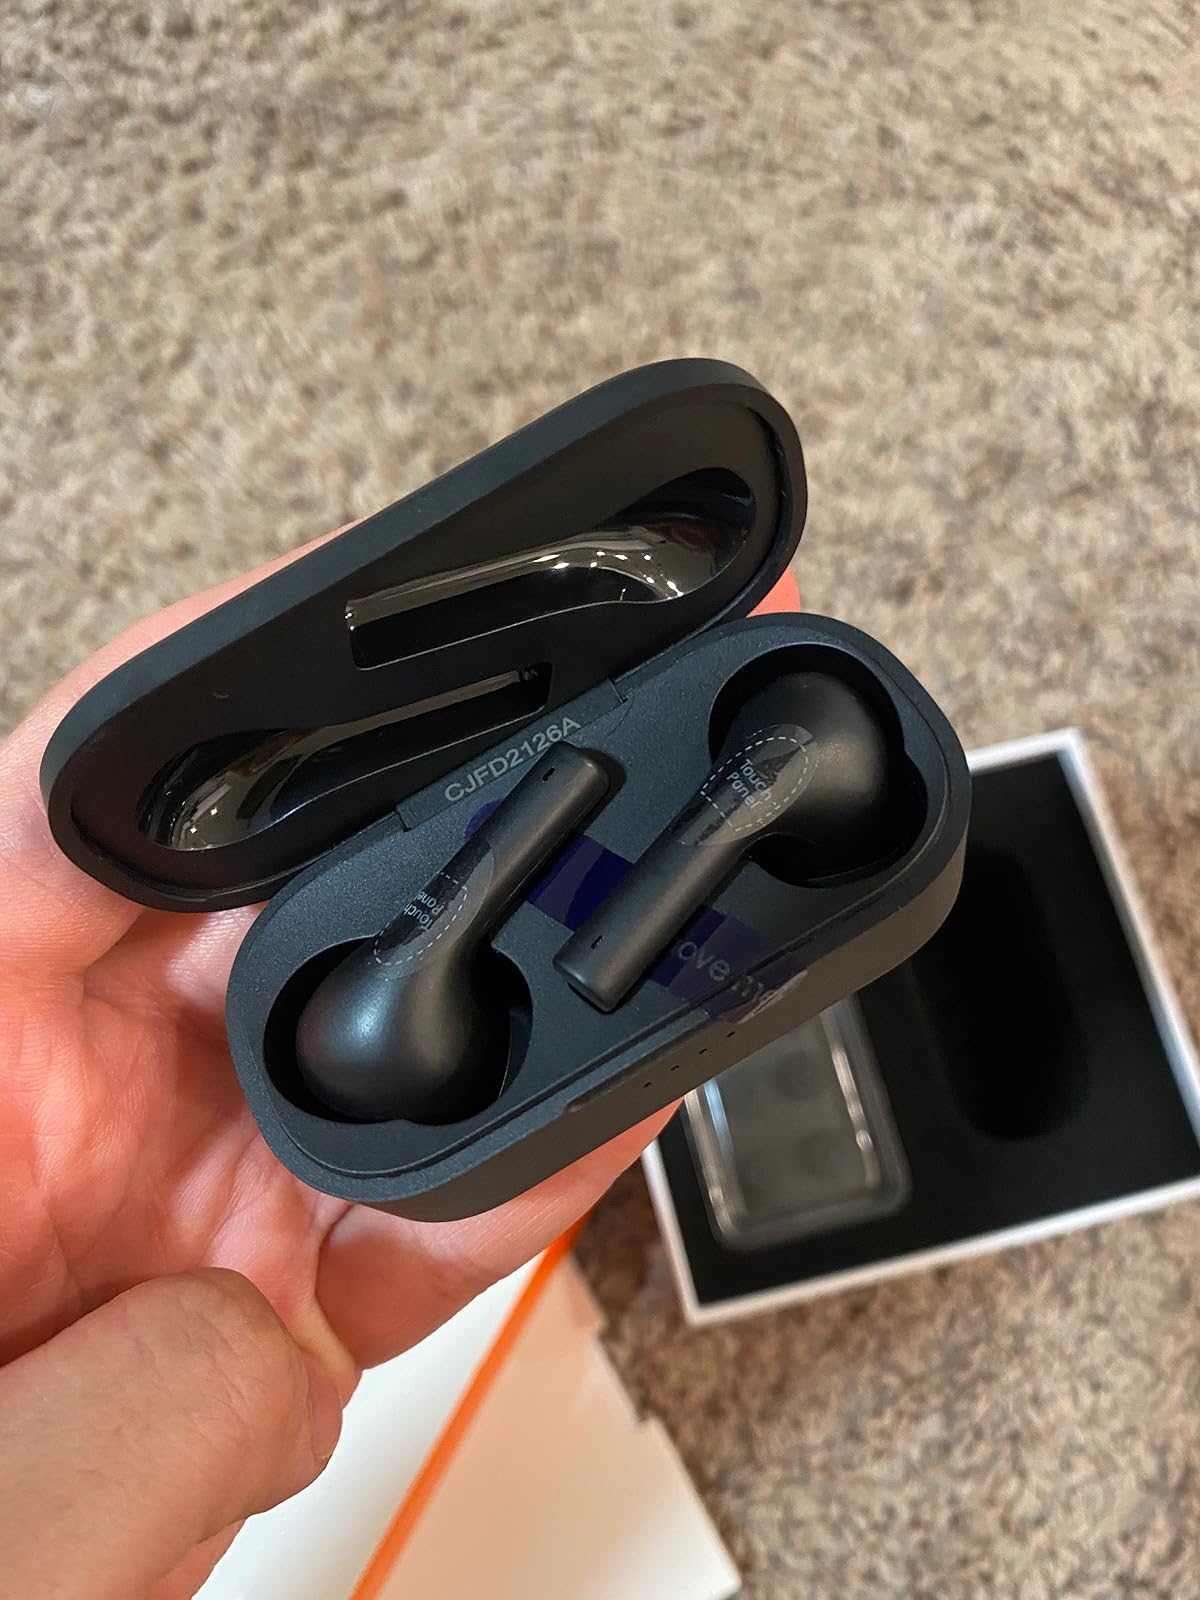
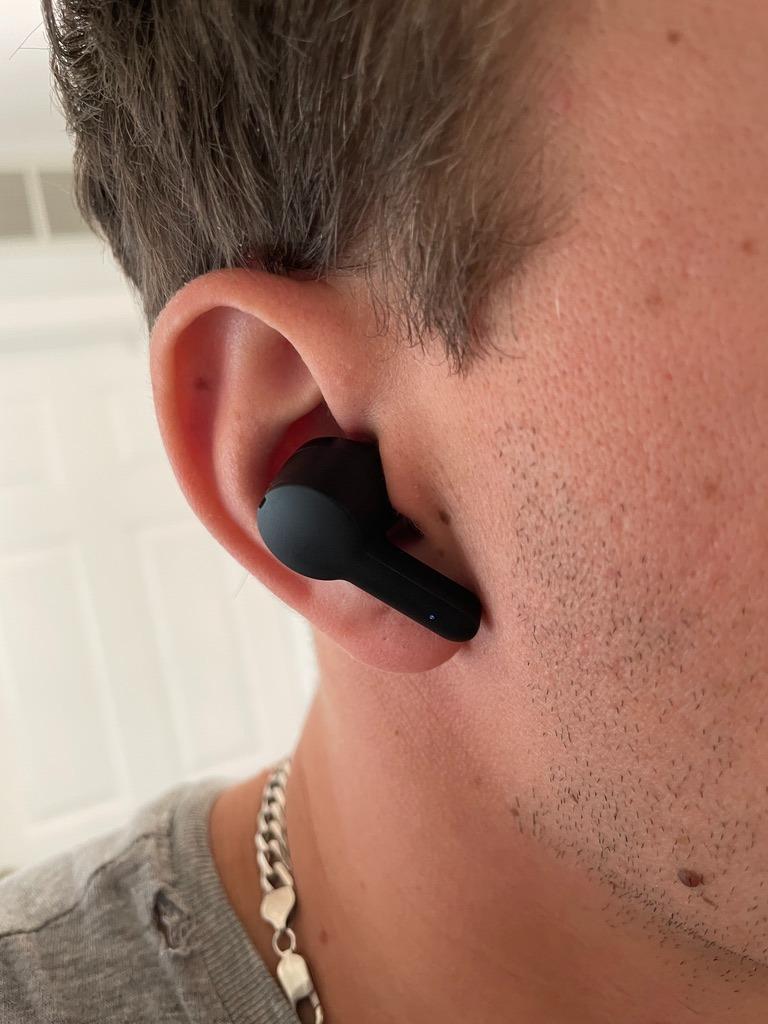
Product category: earbuds
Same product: no